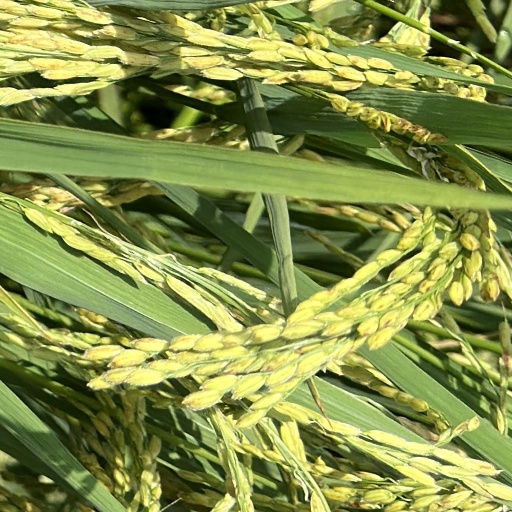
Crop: rice